WAGR P and Pr classes

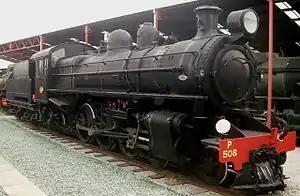
P508 at the Western Australian Rail Transport Museum

The WAGR P and Pr classes were two classes of 4-6-2 steam locomotives designed for express passenger service on the Western Australian Government Railways mainline network. The initial designs were prepared by E.S. Race and together the two classes had a total build number of thirty-five locomotives, the P and Pr classes entering service in 1924 and 1938 respectively. Both classes were used on express passenger services, greatly improving the economy and speed of long-distance passenger travel in Western Australia, the results of which were most visible on the Western Australian stage of the Trans-Australian Railway and "Westland Express".